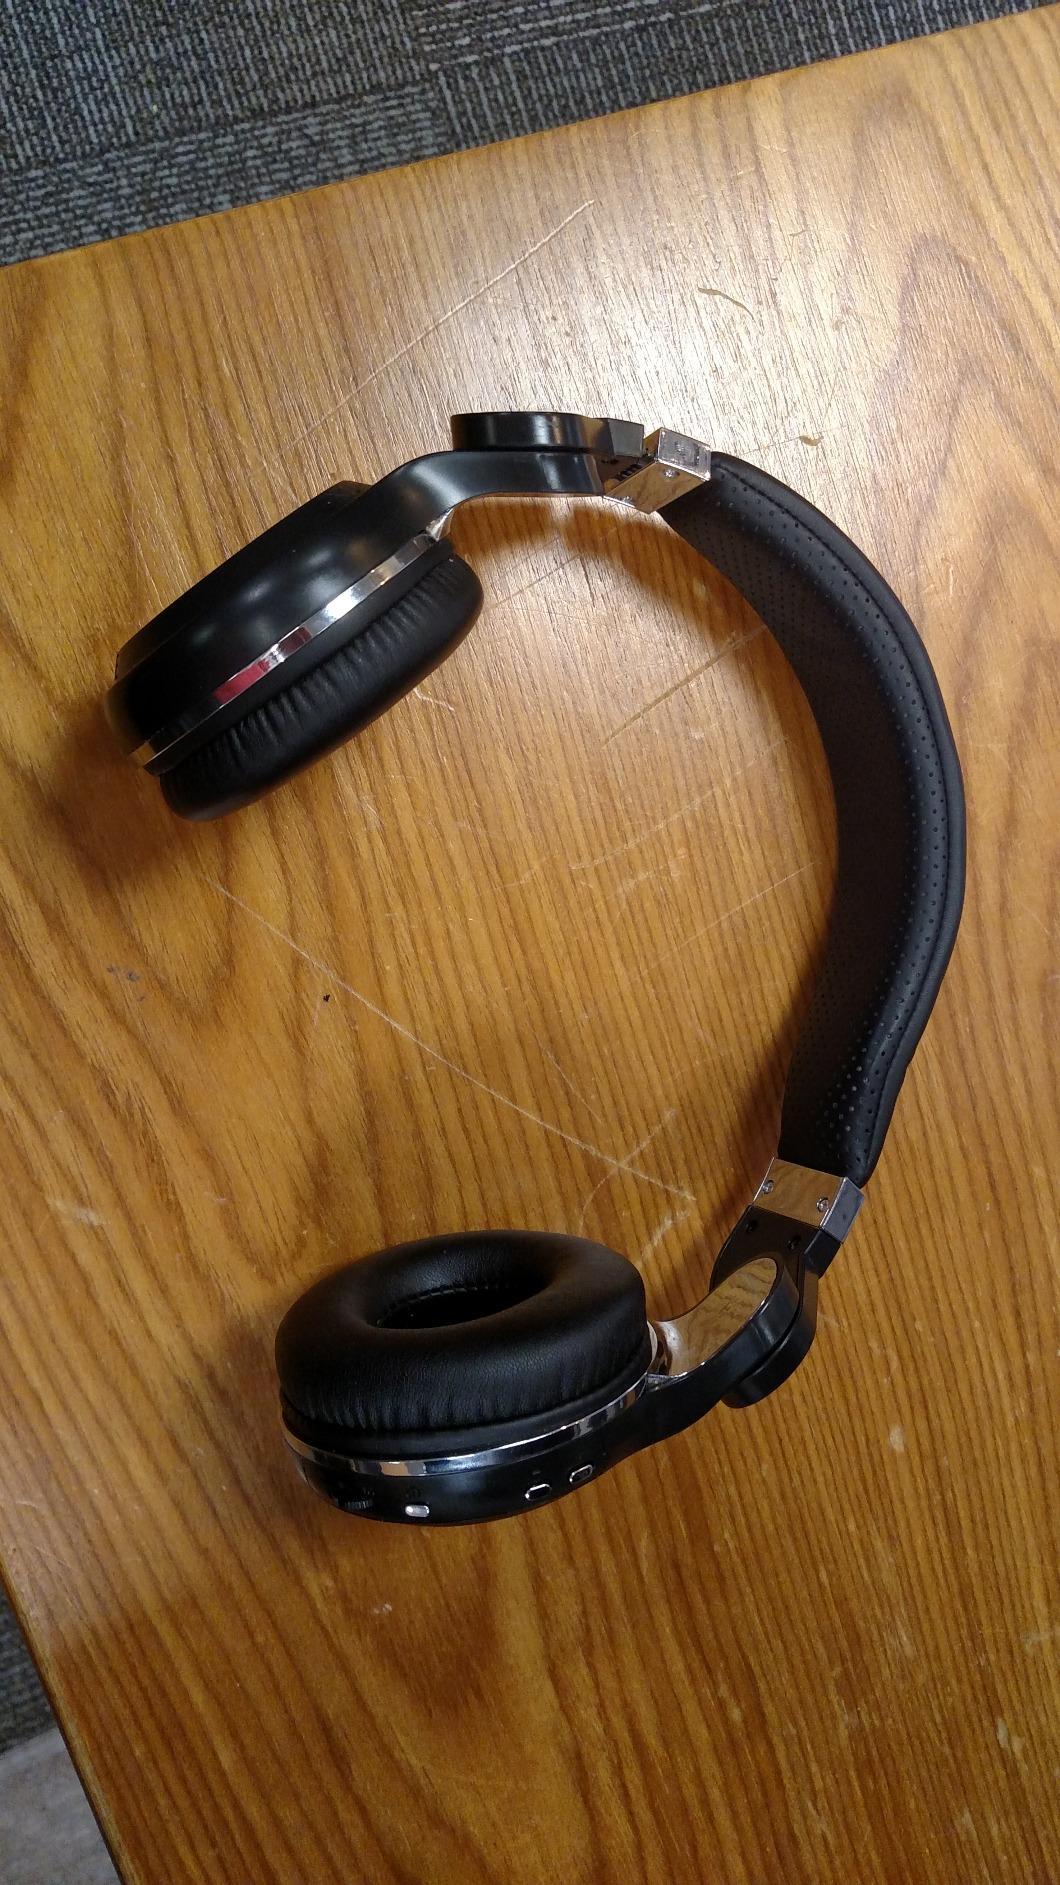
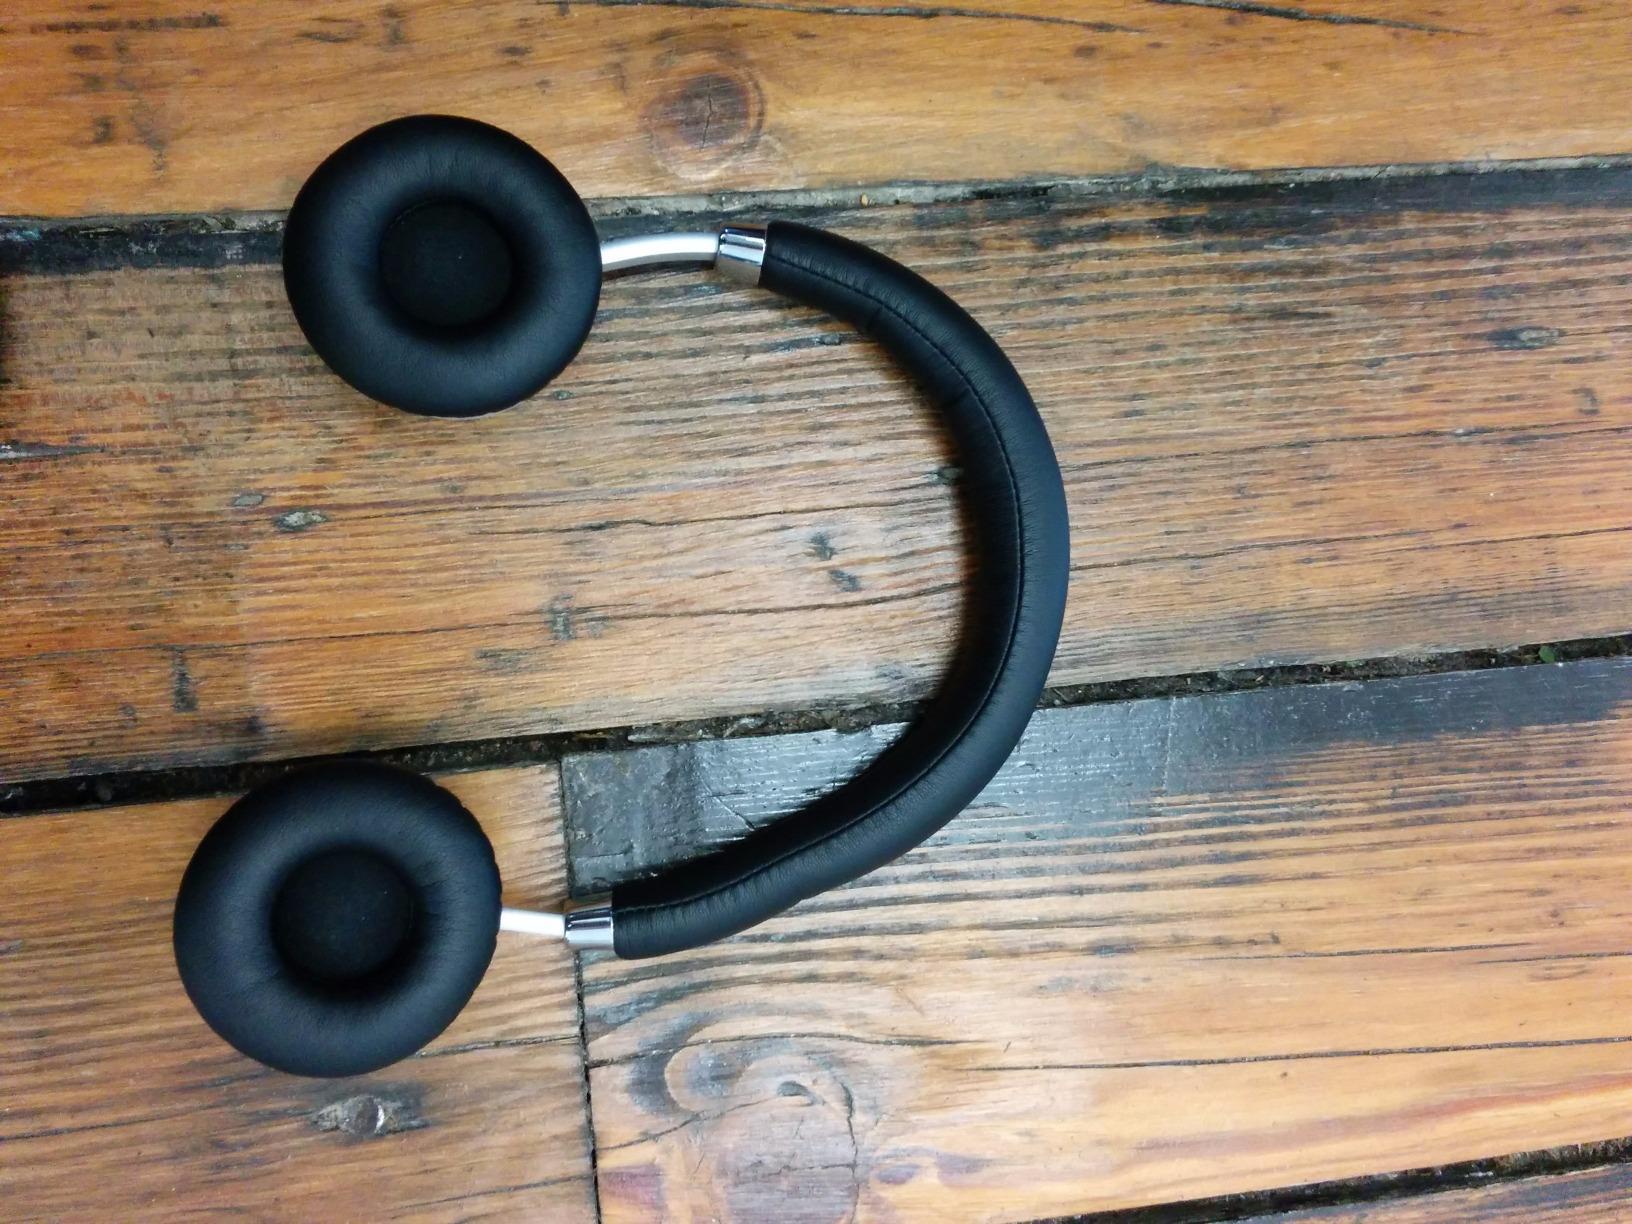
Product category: headphones
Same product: no